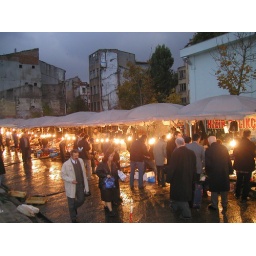
night after walking over the galata bridge in Istanbul